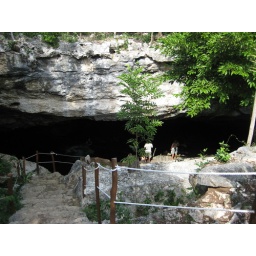
crystal clear water even though you can't tell by this photo